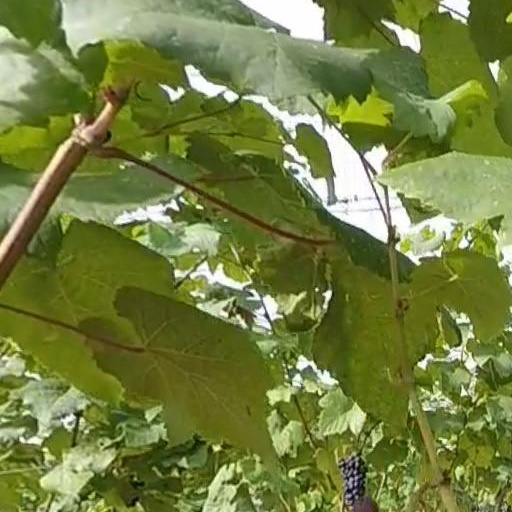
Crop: grape